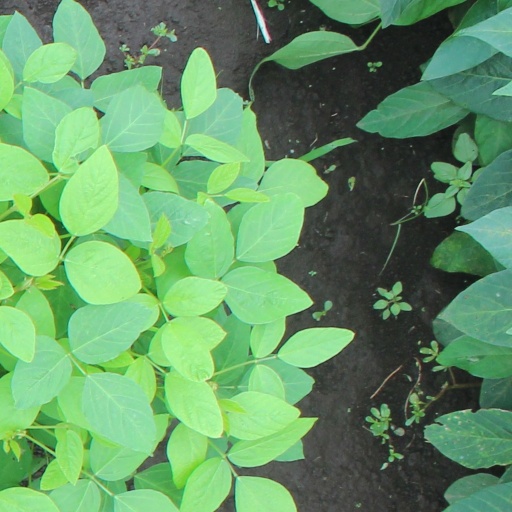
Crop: soybean